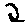
Label: 2